Erivan Fortress

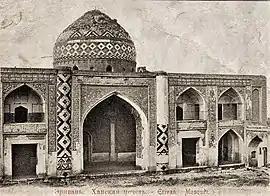
Abbas Mirza Mosque

The fortress was built during the Ottoman rule in 1582–83 by Serdar Ferhat Pasha. The fortress was destroyed by an earthquake in 1679. After the earthquake, the Safavid governor of Erivan, Zal Khan, asked the Shah for help to rebuild Erivan, including the fortress and the Palace of the Sardars.